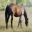
Label: horse